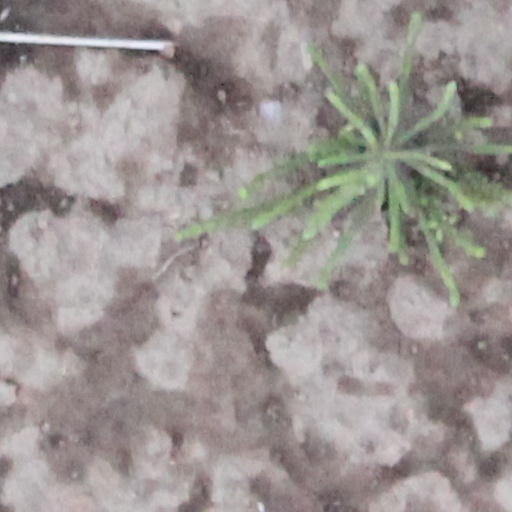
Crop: wheat